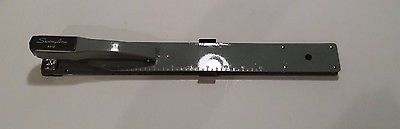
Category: stapler